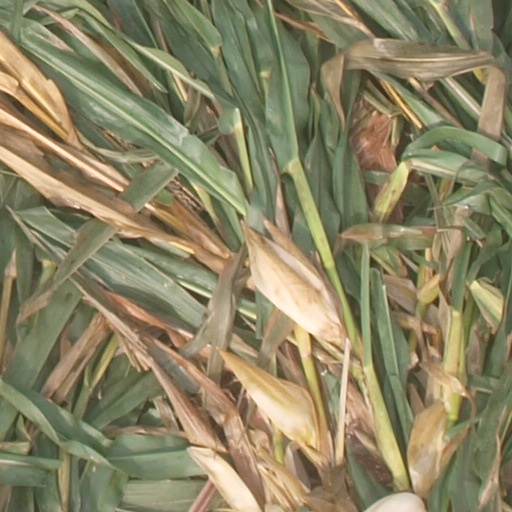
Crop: maize; corn